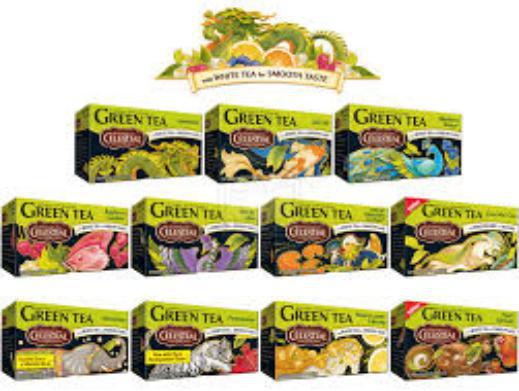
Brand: Celestial Seasonings
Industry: Food